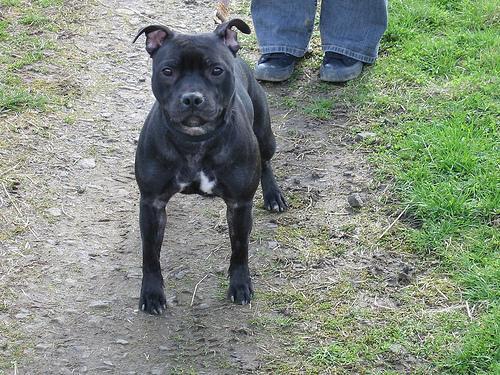
Staffordshire_bullterrier